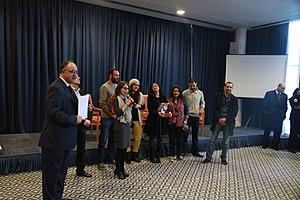
Souhail Alouini, né le 27 novembre 1956 à Tunis, est un chirurgien pédiatre et homme politique tunisien.